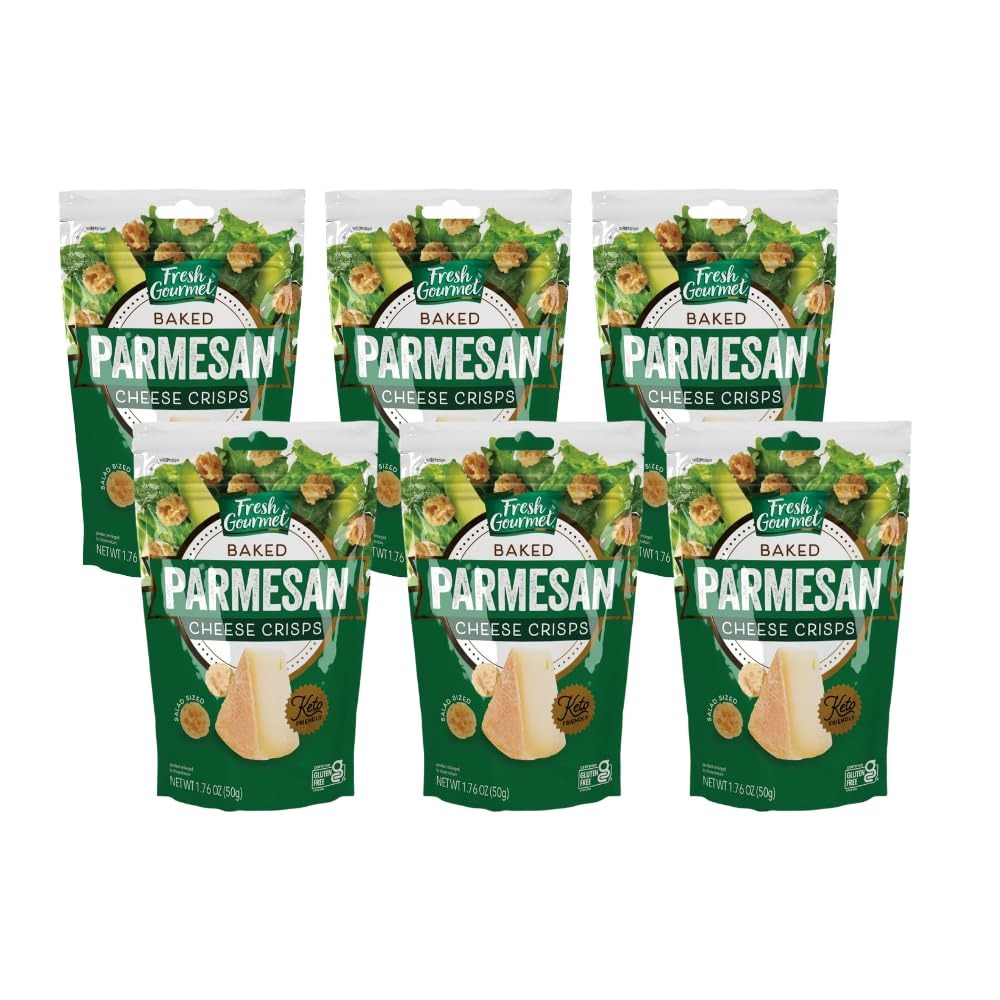
Item Name: Fresh Gourmet Parmesan Cheese Crisps 1.76 Ounce (Pack of 6)
Bullet Point 1: PARMESAN CHEESE CRISPS: Fresh Gourmet Cheese Crisps made from baked 100% Parmesan Cheese
Bullet Point 2: BAKED CHEESE SNACK: Crispy cheese toppings are oven baked, real cheese (no fillers). Shelf-stable, no refrigerator required, ready to use right out of the bag; Naturally gluten and wheat free
Bullet Point 3: SPRINKLE, CRUNCH, REPEAT: Crispy 100% Real Cheese Crisps add the perfect amount of crunch to salads, wraps, casseroles, burgers and more
Bullet Point 4: CONVENIENT RESEALABLE BAG: Handy resealable bag helps keep your cheese crisps fresh; Shelf-stable, no refrigerator required
Bullet Point 5: ALLERGENS: Contains milk; Packaged on shared equipment that also packages tree nuts
Product Description: Baked 100% Cheese salad topping. Adds delightful crunch to salads. Great for snacking, too!
Value: 1.76
Unit: Ounce

Price: 32.44